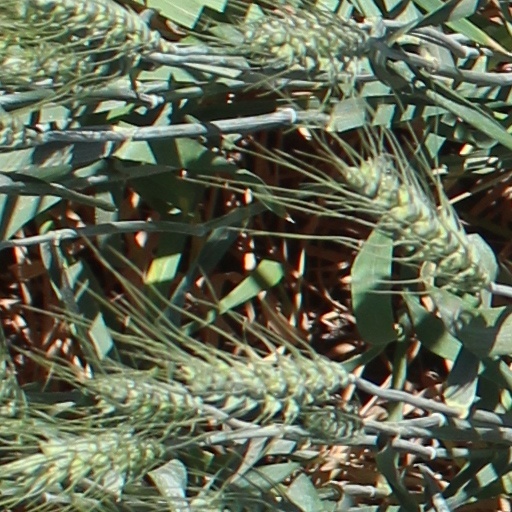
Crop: wheat